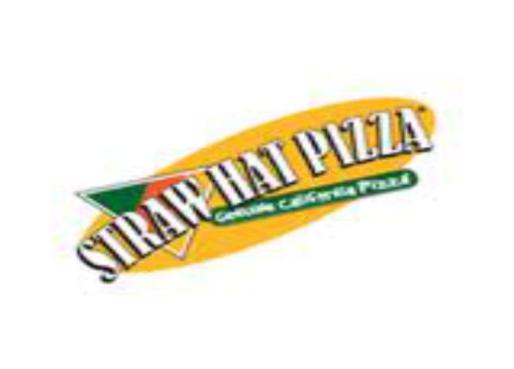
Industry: Food